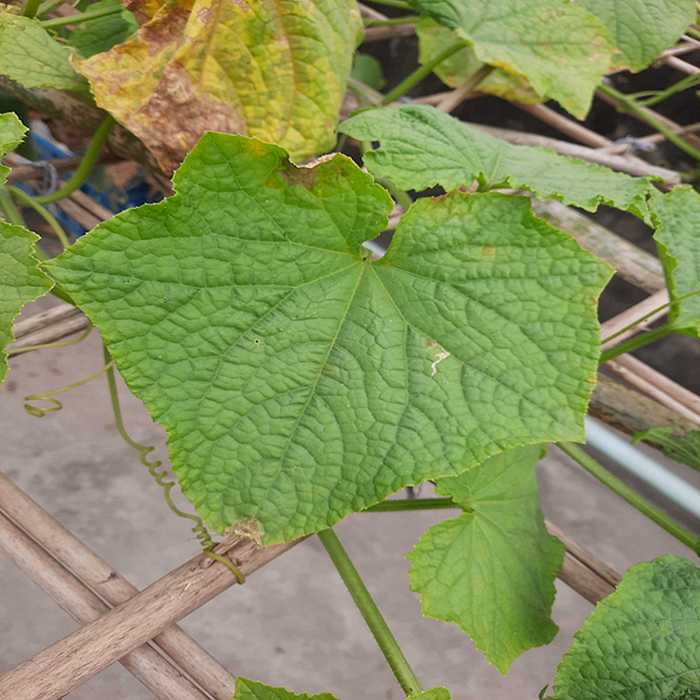
Plant: Cucumber
Label: Fresh leaf